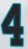
Number: 4